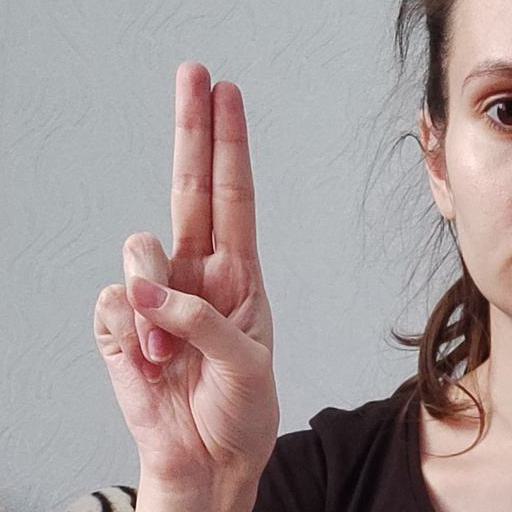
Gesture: two_up